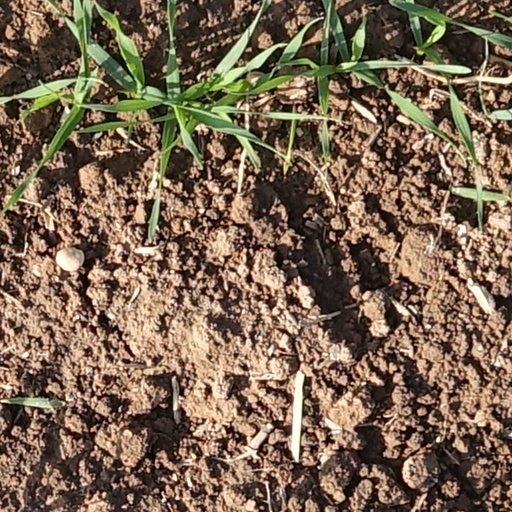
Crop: wheat